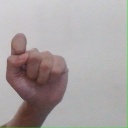
अक्षर: घ